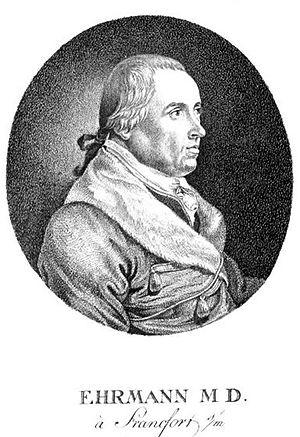
Johann Christian Ehrmann né le 29 avril 1749 à Strasbourg en Alsace et mort le 31 août 1827 à Spire dans le Palatinat du Rhin, est un médecin, essayiste et satiriste germanophone.
Les Illuminés de Bavière sont une société secrète allemande du XVIIIᵉ siècle qui se réclamait de l'Aufklärung et plus généralement de la philosophie des Lumières.
Johann Christian Ehrmann, né le 29 avril 1749 à Strasbourg en Alsace et mort le 31 août 1827 à Spire dans le Palatinat du Rhin, est un médecin, essayiste et satiriste germanophone.